Nicole Kidman

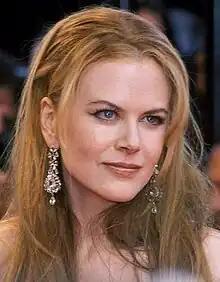
Kidman attending the premiere of "Moulin Rouge!" at the 2001 Cannes Film Festival

In 1999, Kidman reunited with then-husband Tom Cruise to portray a couple on a sexual odyssey in "Eyes Wide Shut", their third film together and the final film of director Stanley Kubrick. It was subject to censorship controversies due to the explicit nature of its sex scenes. After a brief hiatus and a highly publicised divorce from Cruise, Kidman returned to the screen to play a mail-order bride in the British-American drama "Birthday Girl". In 2001, she took on the role of cabaret actress and courtesan Satine in Baz Luhrmann's musical "Moulin Rouge!", opposite Ewan McGregor. Her performance and her singing received positive reviews; Paul Clinton of CNN called it her best work since "To Die For", and wrote "[she] is smoldering and stunning as Satine. She moves with total confidence throughout the film ... Kidman seems to specialize in 'ice queen' characters, but with Satine, she allows herself to thaw, just a bit." She subsequently received her second Golden Globe Award for Best Actress – Motion Picture Comedy or Musical, among several other awards and nominations, including her first nomination for the Academy Award for Best Actress.